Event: Nepal Earthquake
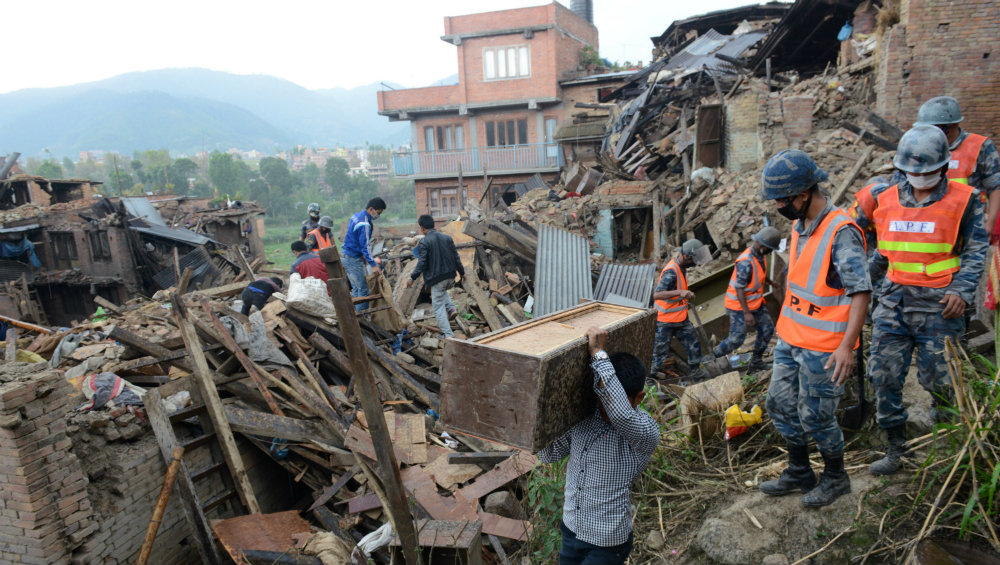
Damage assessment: damage